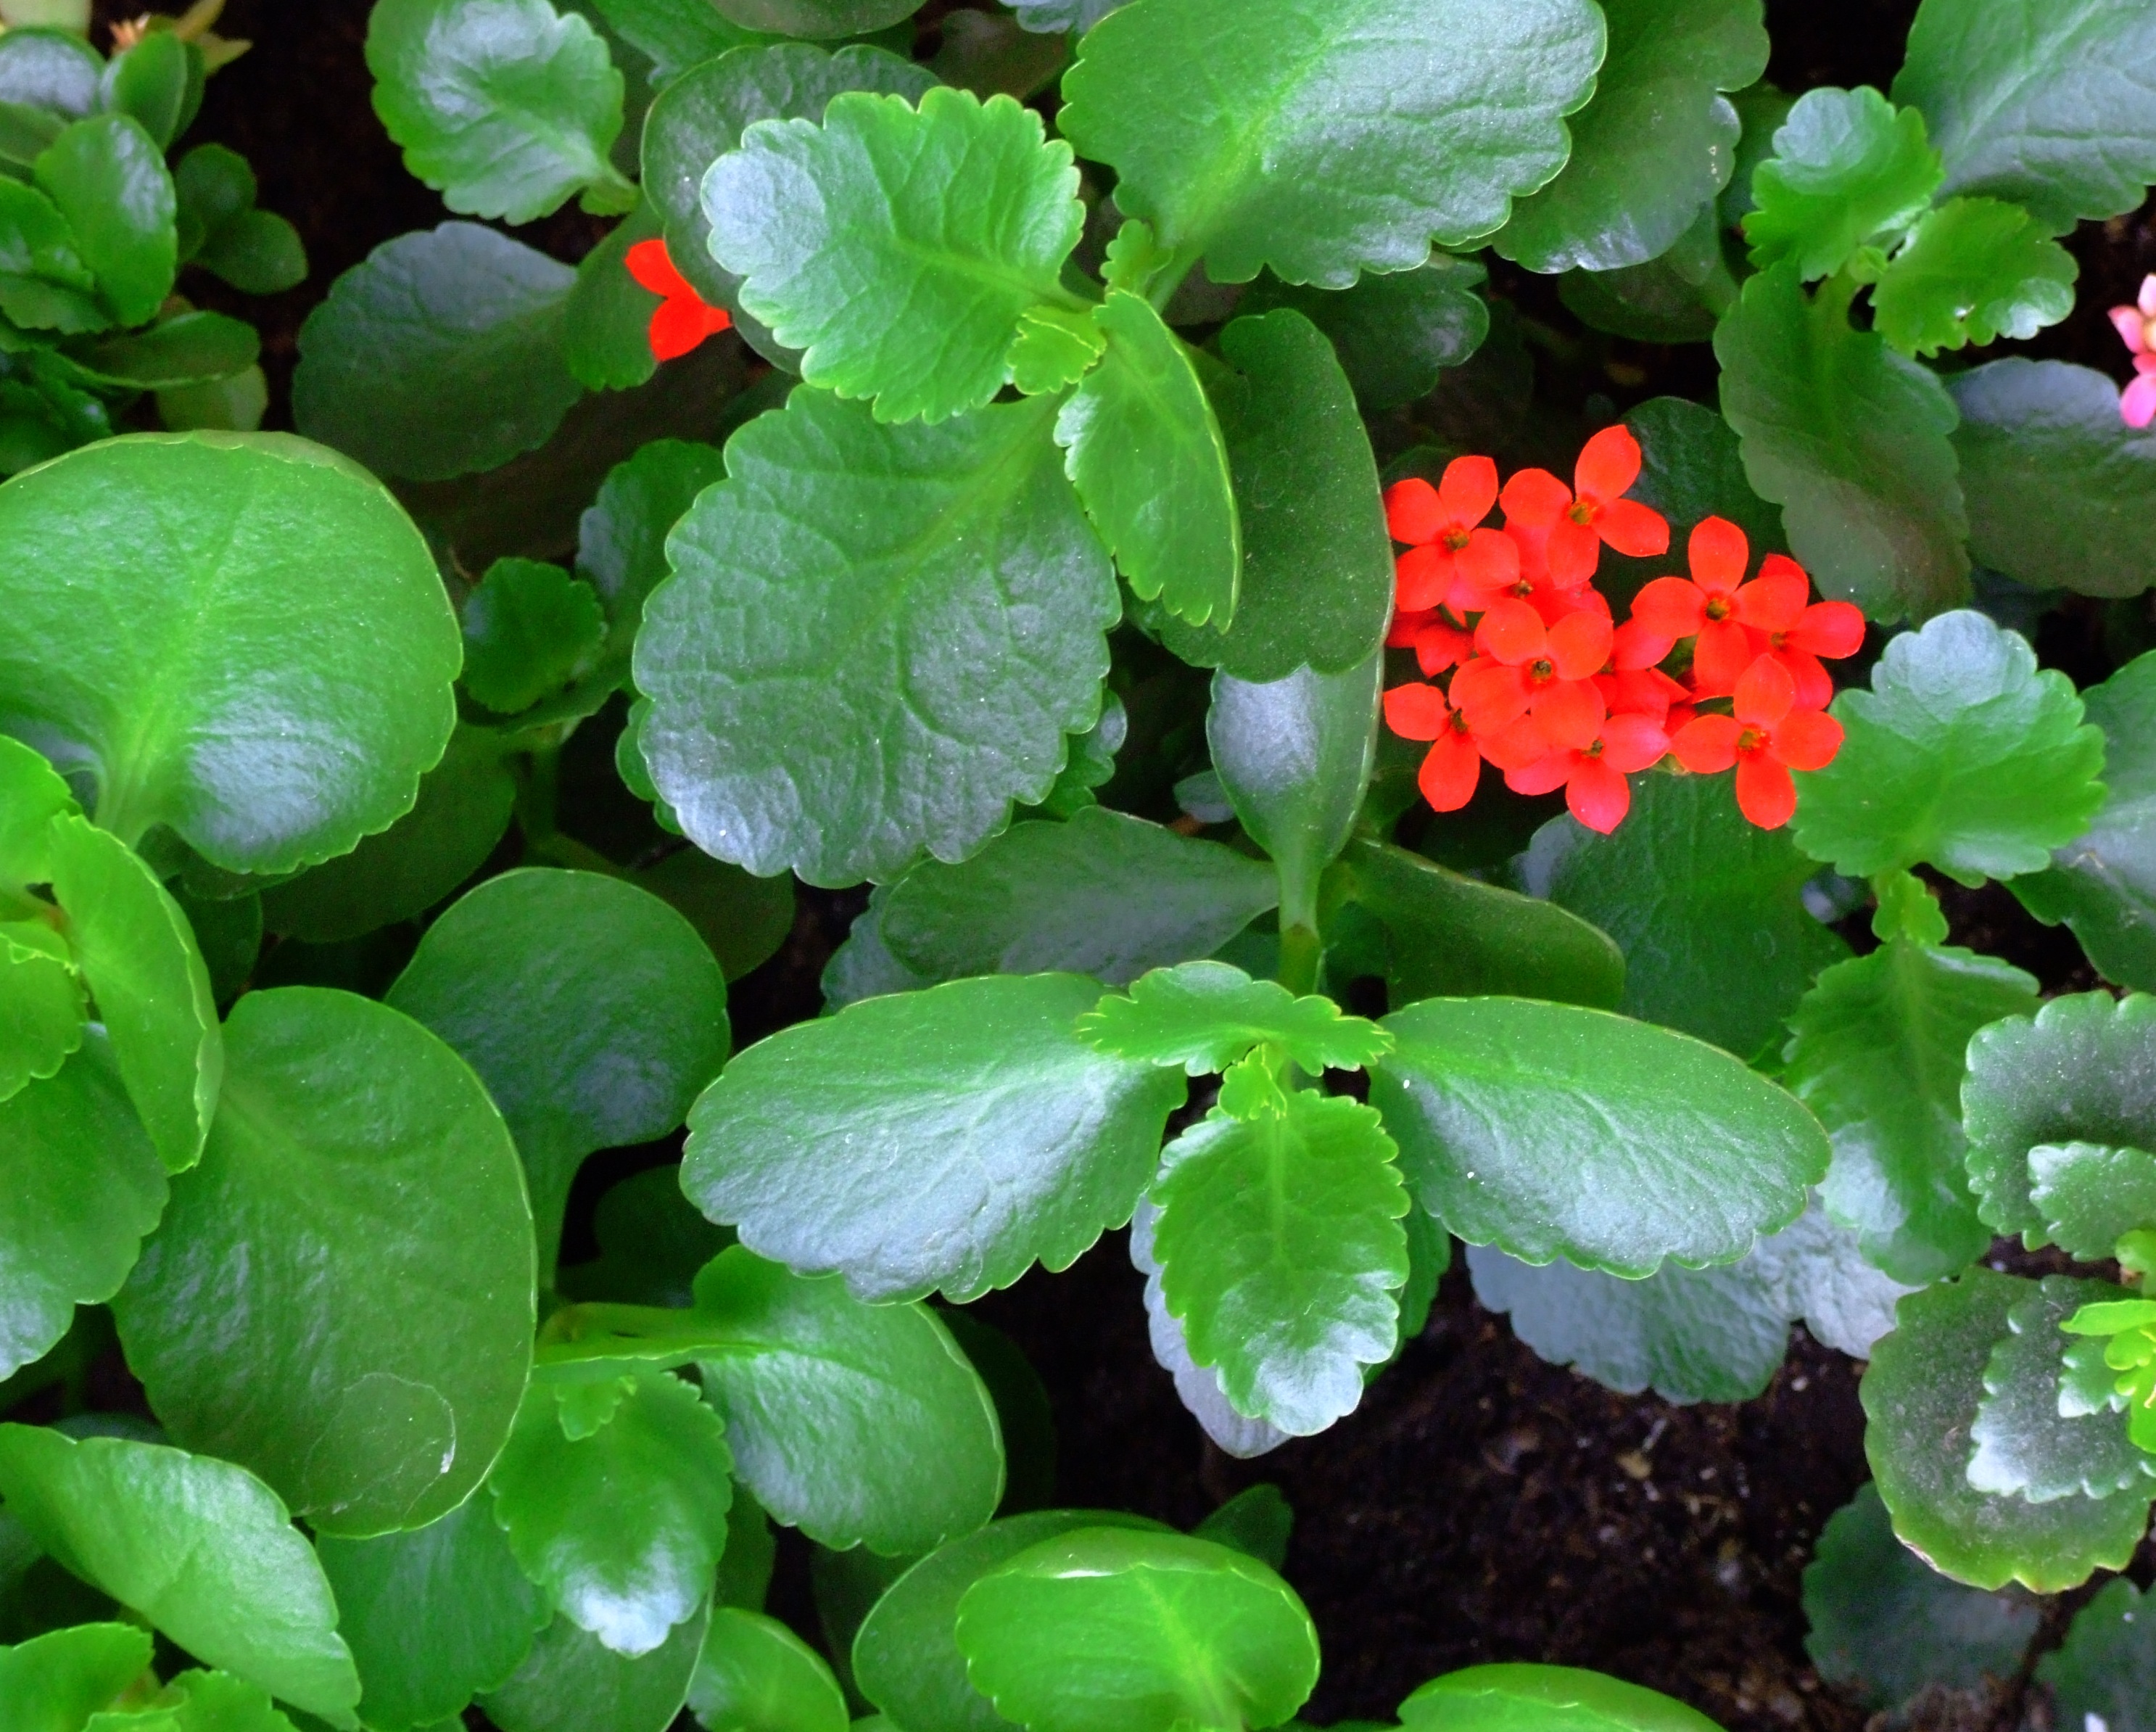
landscape, nature, plant, leaf, flower, green, herb, macro, garden, pink, flora, flowers, geranium, gum, shrub, beautiful, flower picture, viola, pink flower, flowering plant, annual plant, land plant, violet family, centella